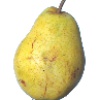
Label: pear_monster